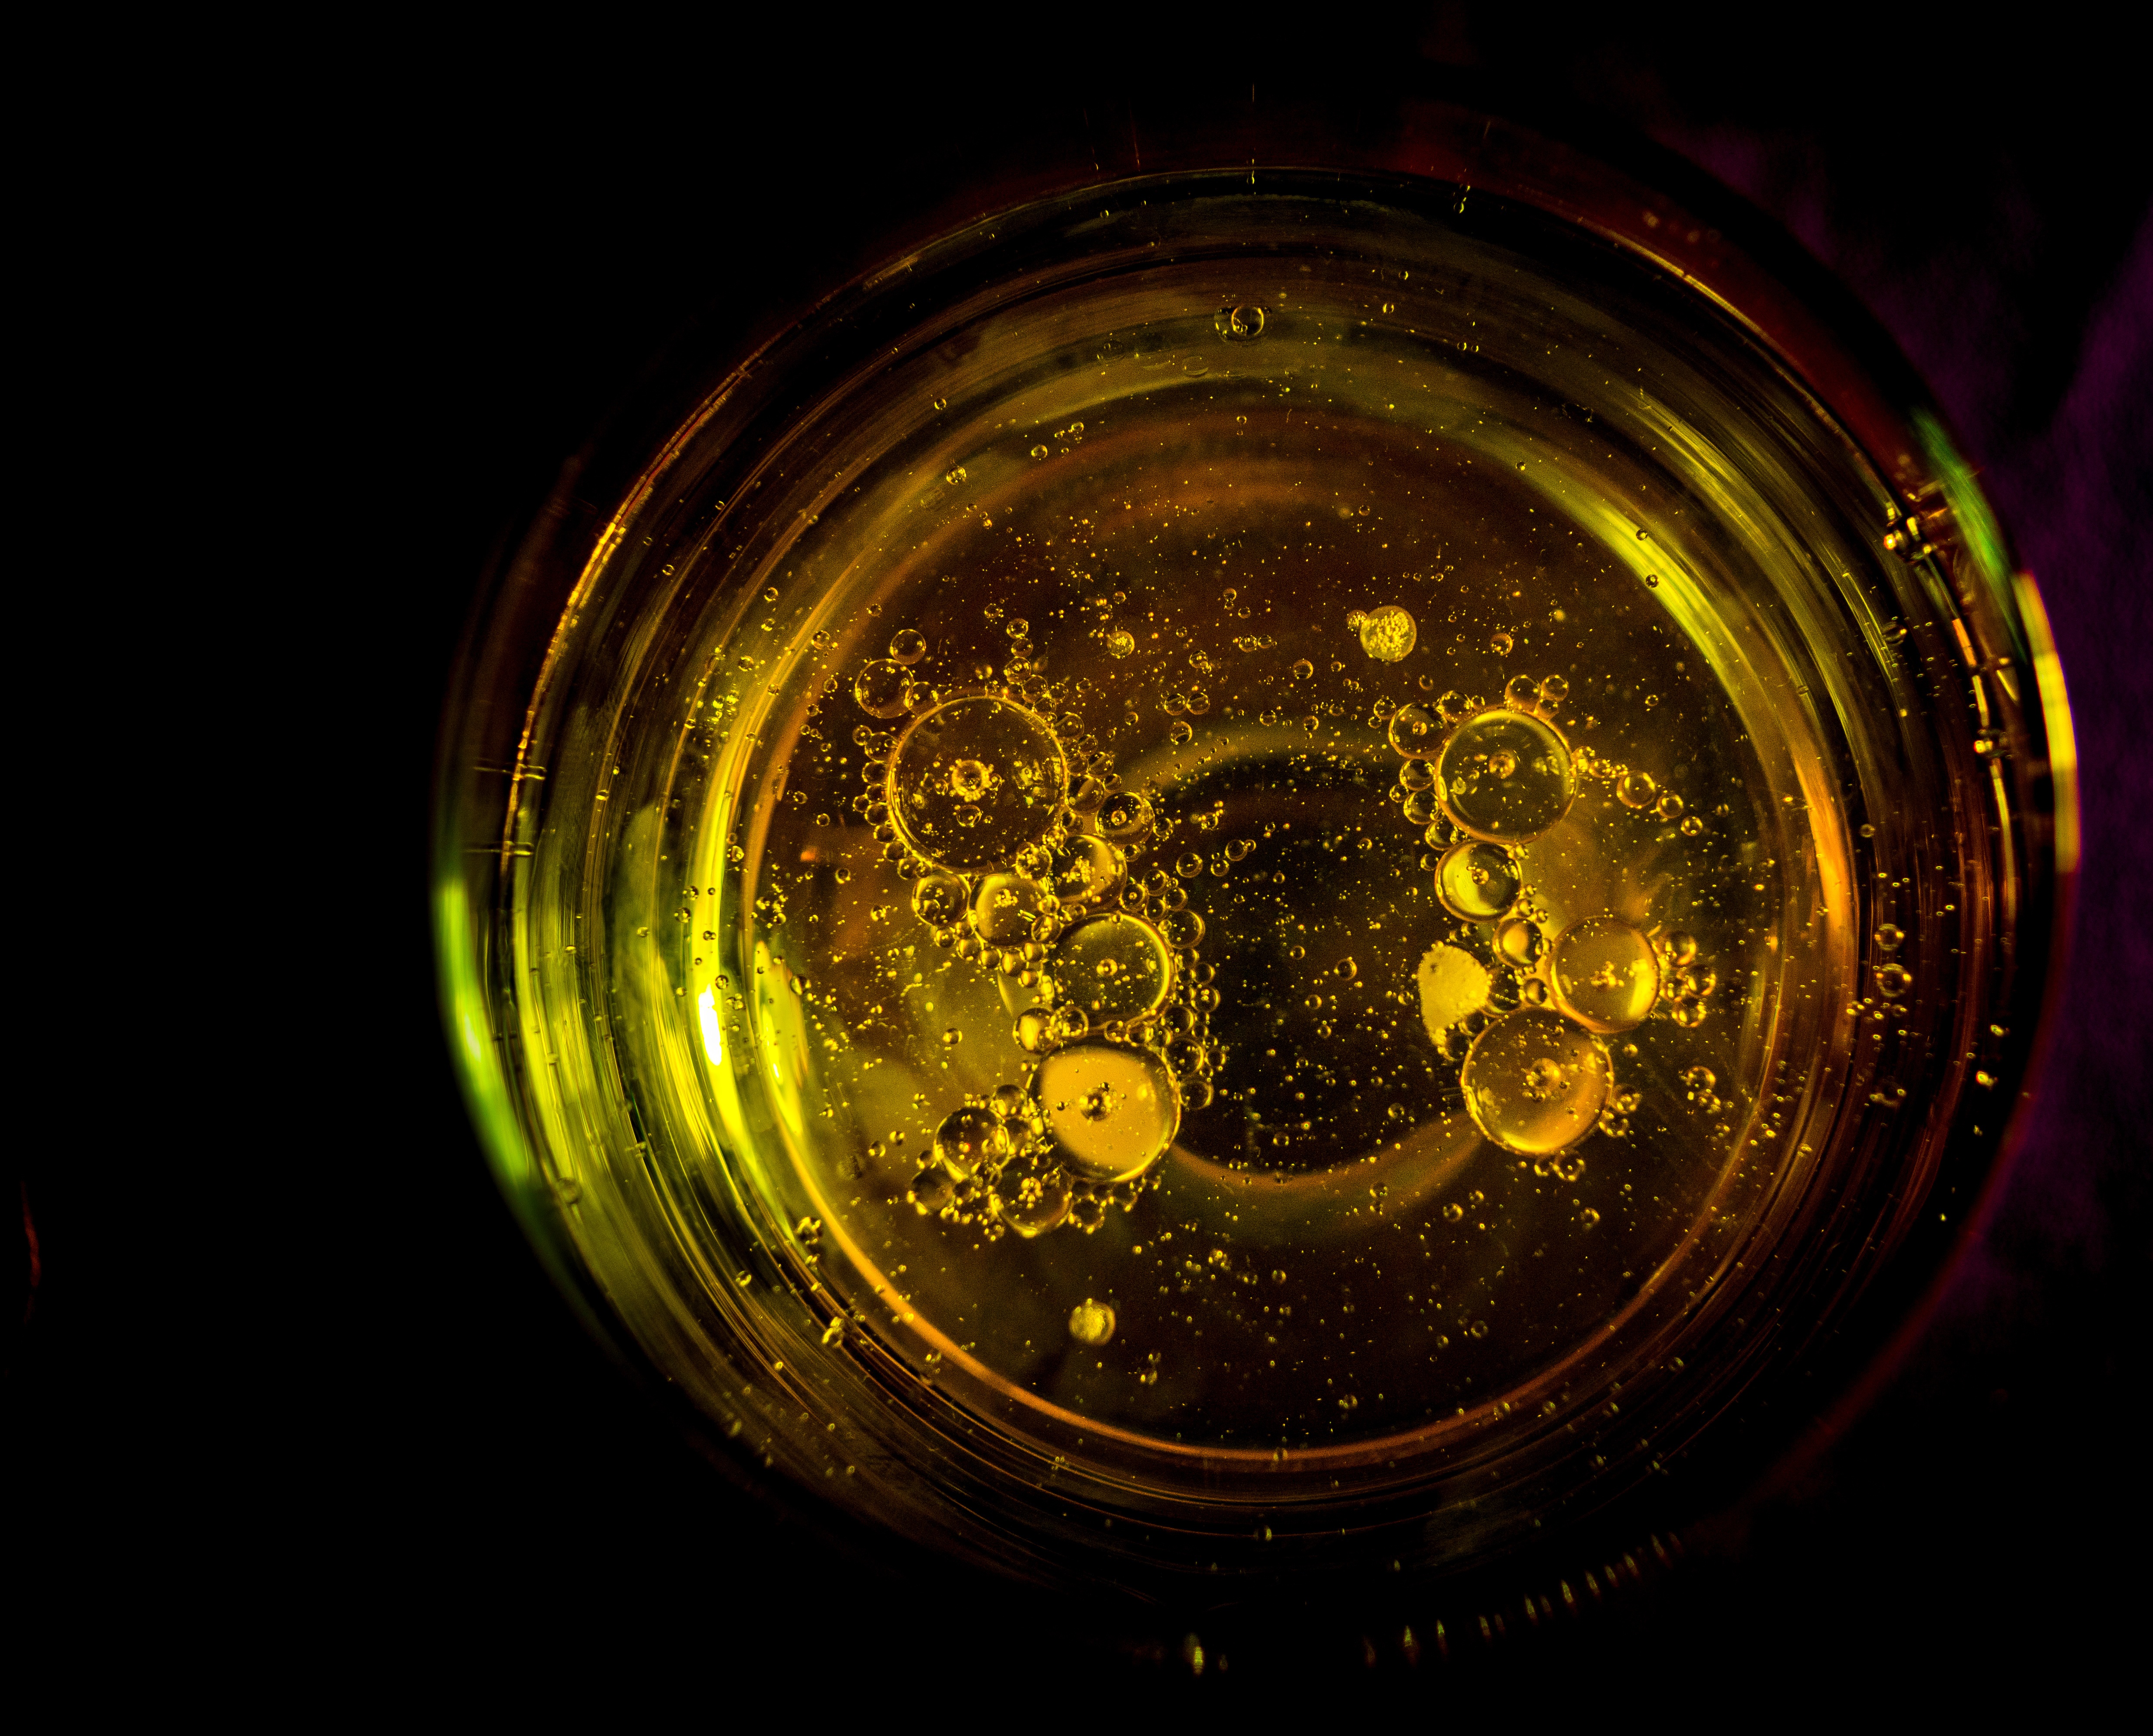
water, liquid, light, sun, night, glass, reflection, color, drink, darkness, black, yellow, movement, lighting, circle, close up, fun, gold, cups, drops, sphere, oil, shape, macro photography, computer wallpaper, liquid bubble